Walter O'Malley

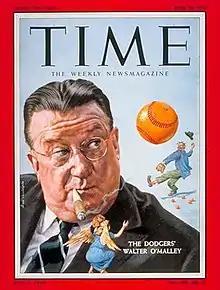
O'Malley on the cover of "Time" magazine, April 28, 1958.

Walter Francis O'Malley (October 9, 1903 – August 9, 1979) was an American sports executive who owned the Brooklyn / Los Angeles Dodgers team in Major League Baseball from 1950 to 1979. In 1958, as owner of the Dodgers, he brought major league baseball to the West Coast, moving the Dodgers from Brooklyn to Los Angeles despite the Dodgers being the second most profitable team in baseball from 1946 to 1956, and coordinating the move of the New York Giants to San Francisco at a time when there were no teams west of Kansas City, Missouri. In 2008, O'Malley was elected to the National Baseball Hall of Fame for his contributions to and influence on the game of baseball.